Boston Center for the Arts

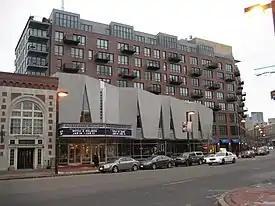
The Calderwood Pavilion

Between 1899 and 1922, the Cyclorama building had many uses, including incarnations as a garage, a boxing ring, and an automobile workshop. The Boston Flower Exchange purchased the Cyclorama building in 1922 to use the space as its headquarters and venue for its flower shows. During the Flower Exchange’s tenure, the façade was renovated, the turrets removed and the arch demolished. The copper dome that sat atop the Cyclorama was replaced by a glass skylight. In 1967, the Boston Redevelopment Authority, spurred by Royal Cloyd, a South End resident and chairman of the Urban Renewal Committee, began planning the development of a new center for the arts in Boston. Cloyd, the founder and eventual first president of the BCA, realized the need for affordable space for artists to work during a visit to the Atlanta Arts Center. Under Cloyd's advice, the BRA designated the Cyclorama building, the National Theatre, the Pennock and Tremont Estates buildings as the site of the new arts center. The BCA has grown exponentially since its birth, becoming one of Boston’s premiere arts organizations and venues. In 2004, the BCA entered into a partnership with the Huntington Theatre Company, building the Stanford Calderwood Pavilion, the first new theater venue built in Boston in over 75 years. The Calderwood Pavilion stands on the site of the old National Theater, a vaudeville theater that attracted the likes of Sammy Davis Jr. and Duke Ellington.